Scuttling of the French fleet at Toulon

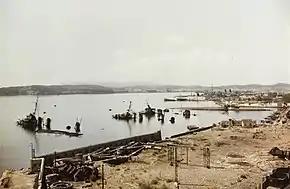
Toulon in late 1944

At 6:45 a.m. fighting broke out around "Strasbourg" and "Foch", killing a French officer and wounding five sailors. When naval guns started engaging the German tanks, the Germans attempted to negotiate; a German officer demanded that Laborde surrender his ship, to which the admiral answered that the ship was already sunk.